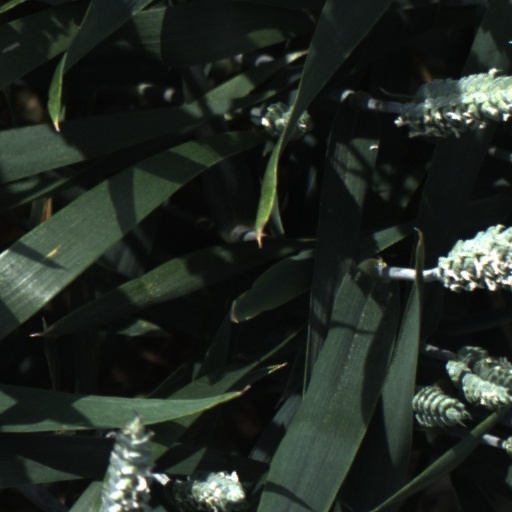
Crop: wheat